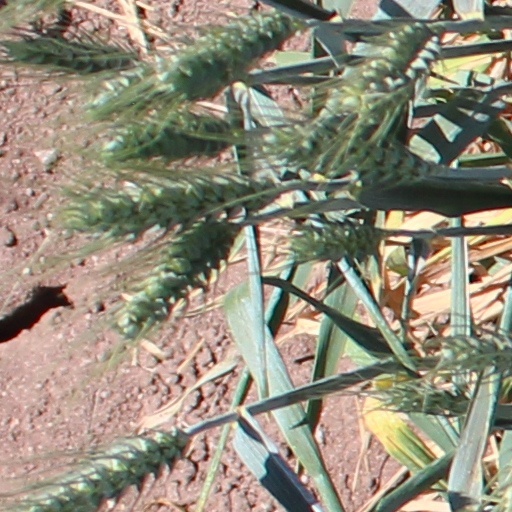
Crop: wheat